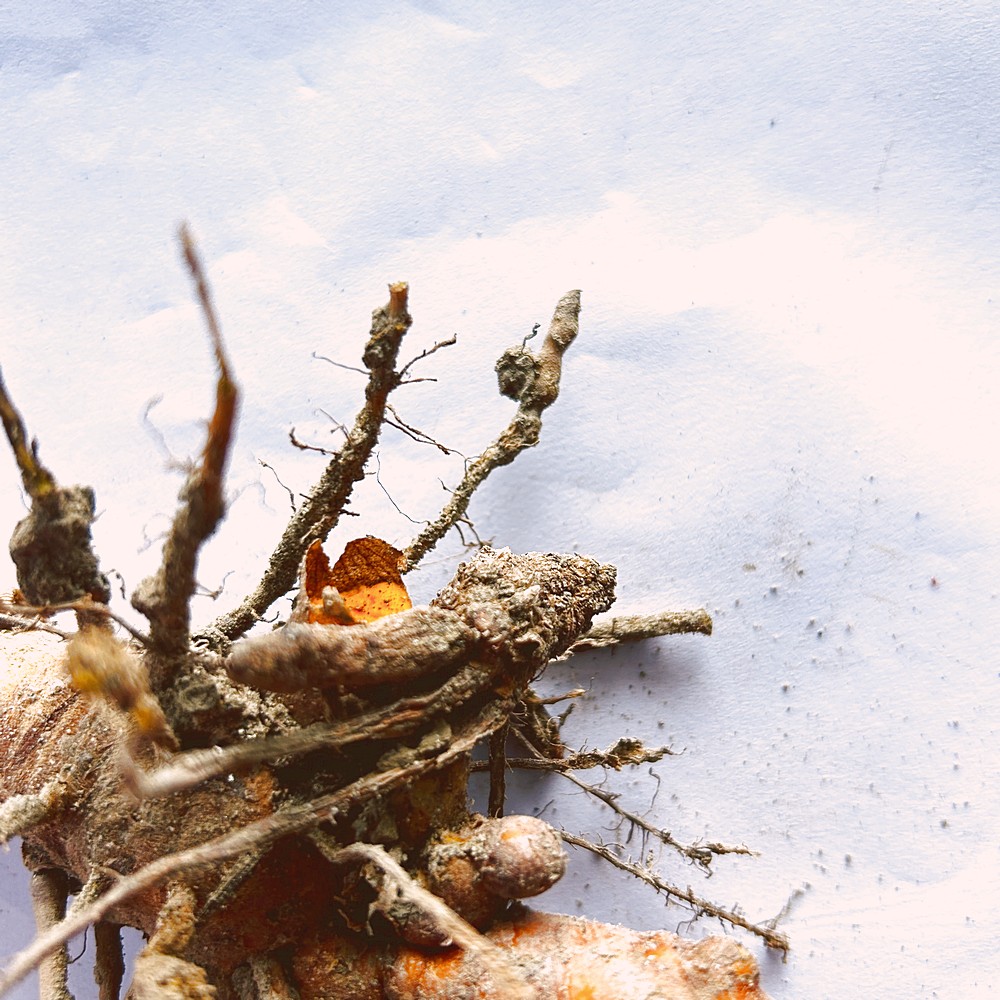
Label: Rhizome Disease Root